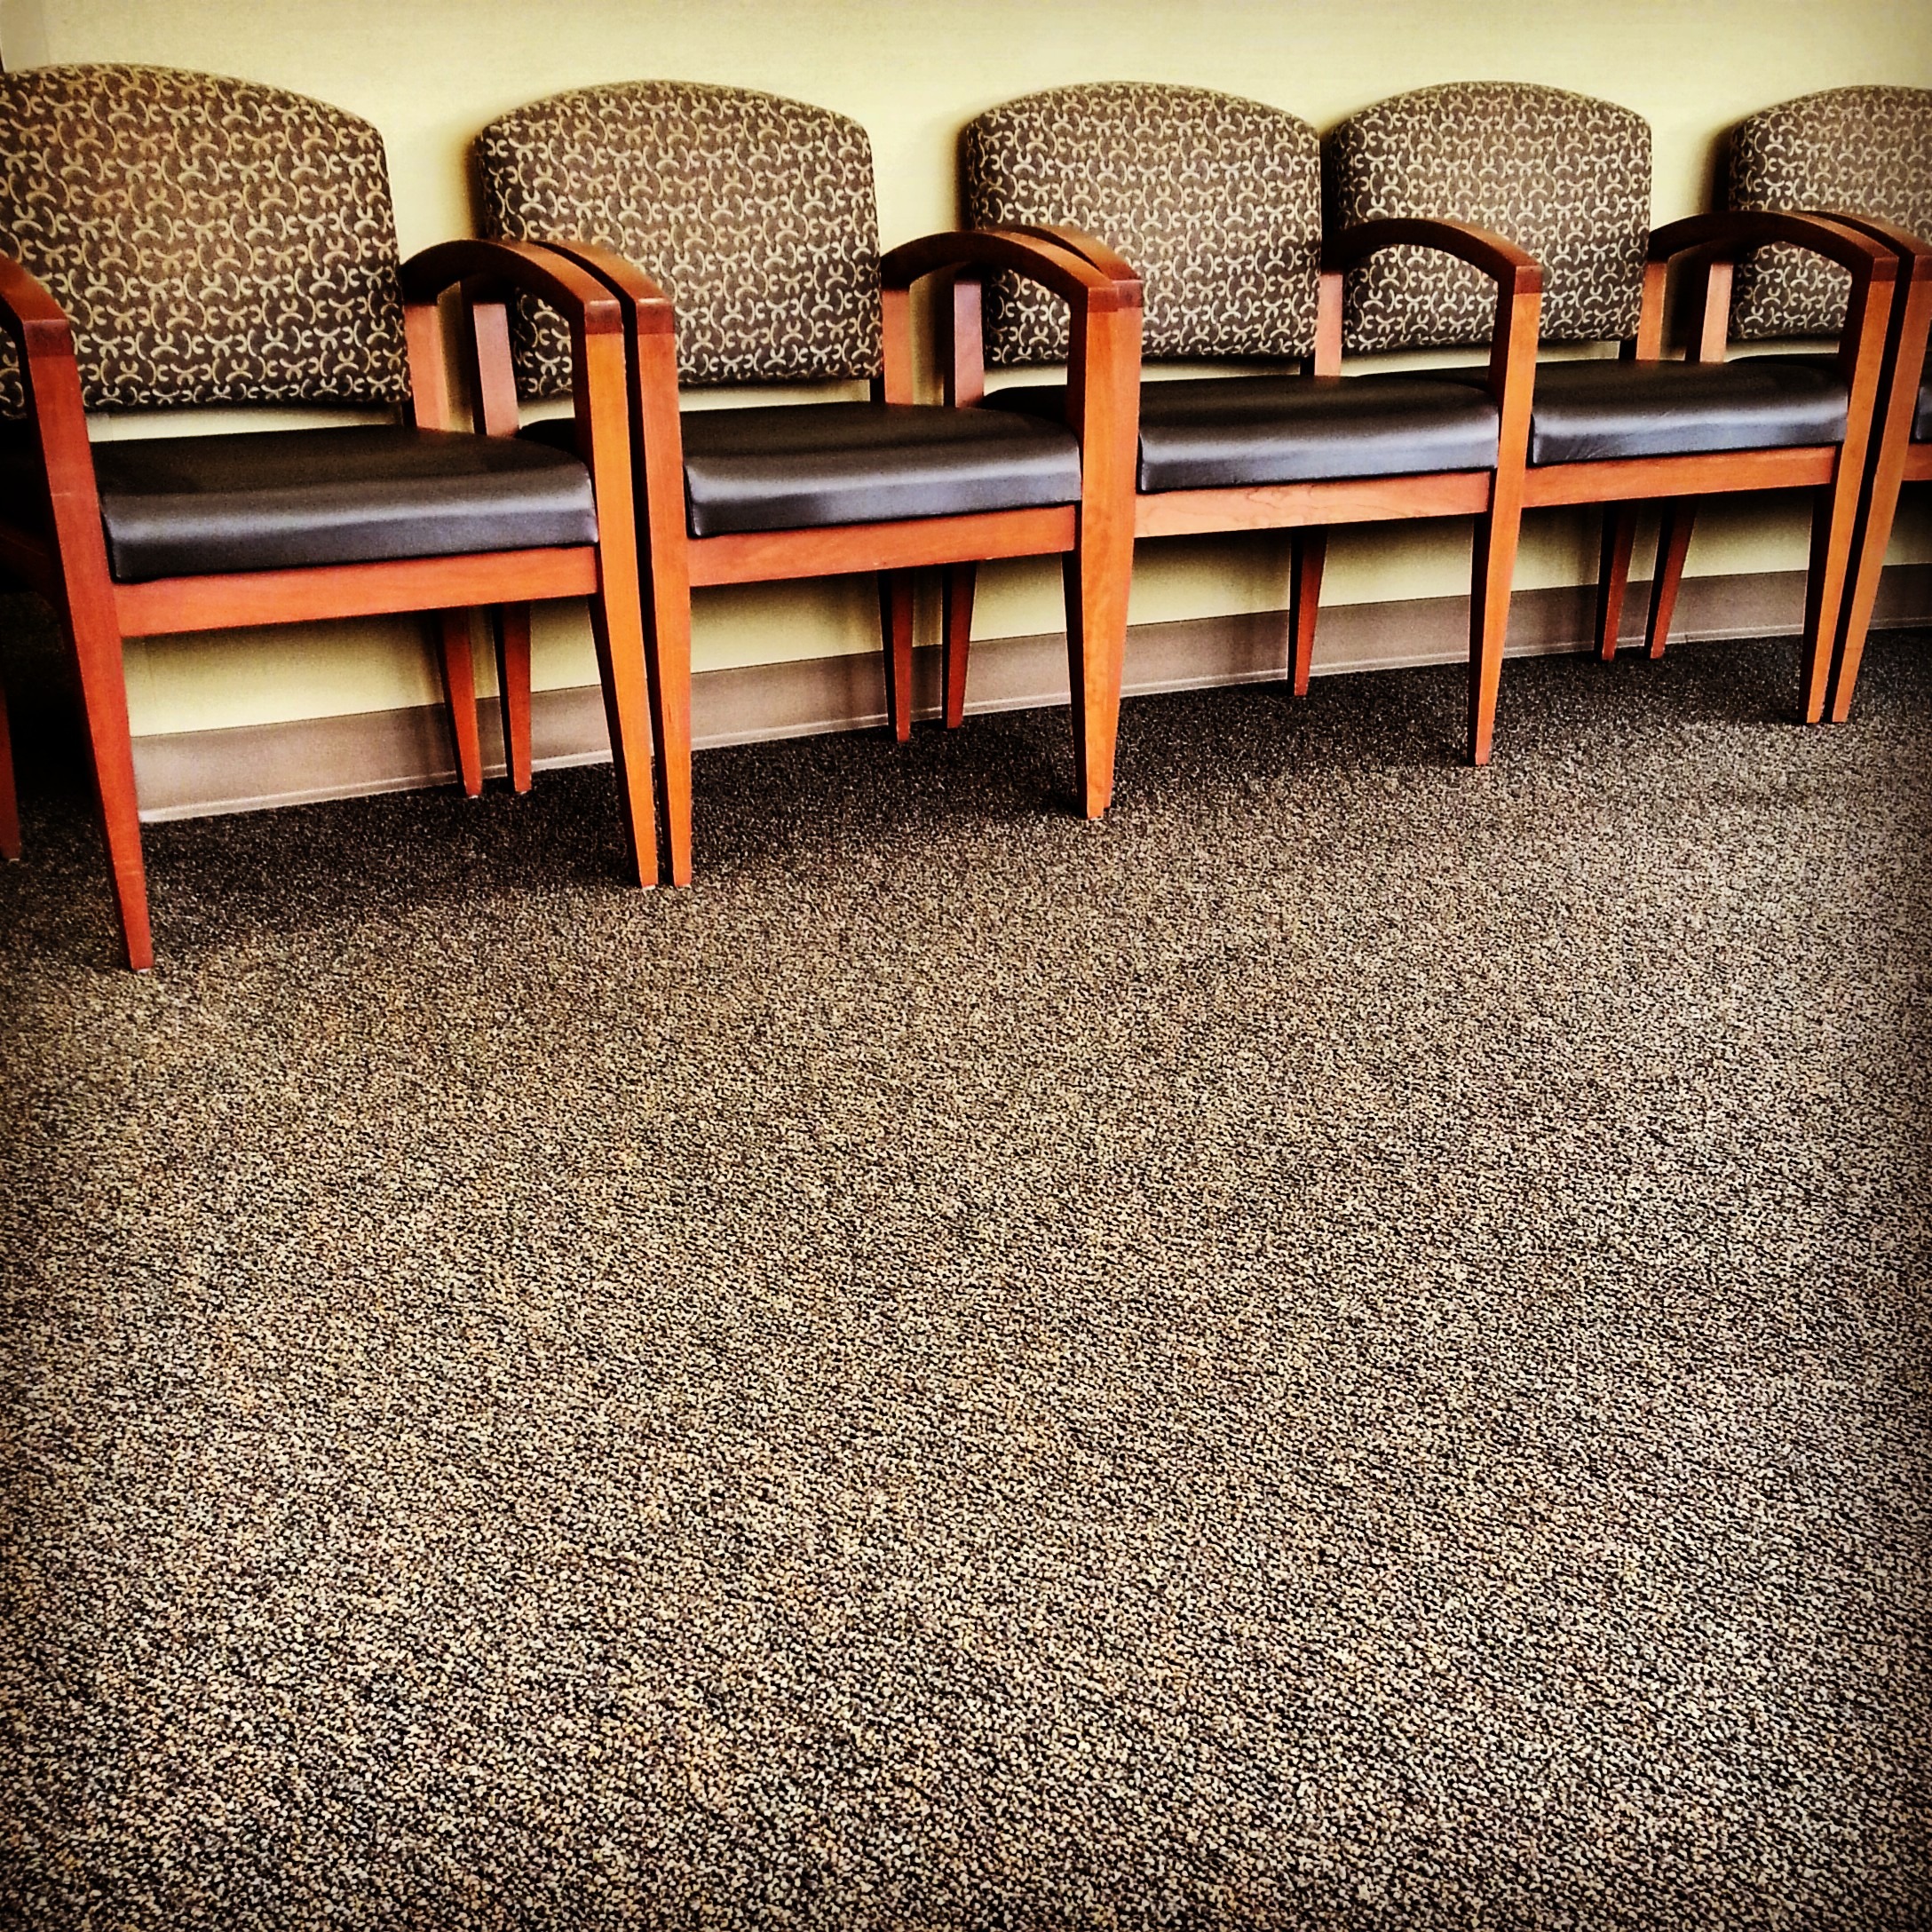
table, wood, row, floor, seating, waiting, office, brown, furniture, room, chairs, hardwood, carpet, seats, flooring, wood flooring, laminate flooring